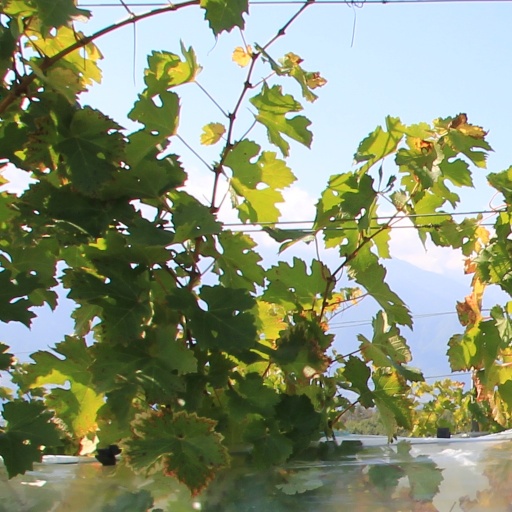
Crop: grape